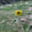
Label: sunflower